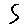
Label: 5